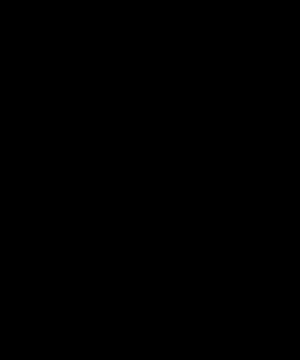
Un miroir de courant est un circuit électronique conçu pour copier un courant traversant un dispositif actif, par le contrôle du courant dans un autre dispositif actif, de façon à maintenir le courant de sortie, Iₒ, égal au courant à copier, IREF, quelle que soit la charge appliquée au courant de sortie. Le courant « copié » peut-être un courant variable dans le temps. Conceptuellement, un miroir de courant idéal est simplement un amplificateur inverseur de courant ou une source de courant contrôlée.